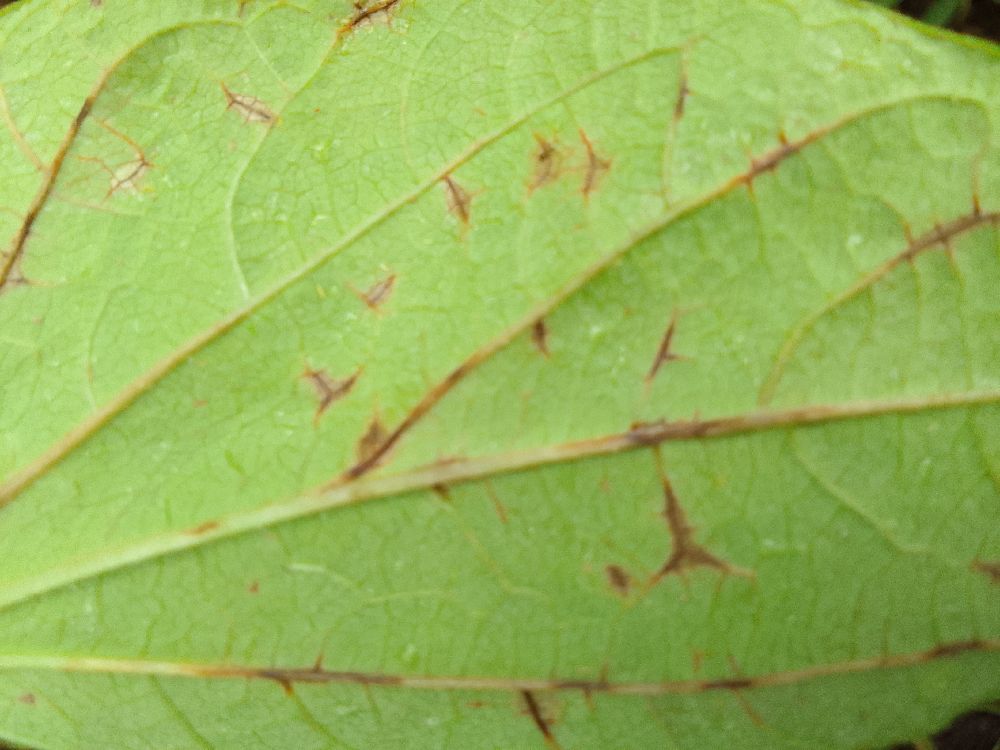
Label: anthracnose